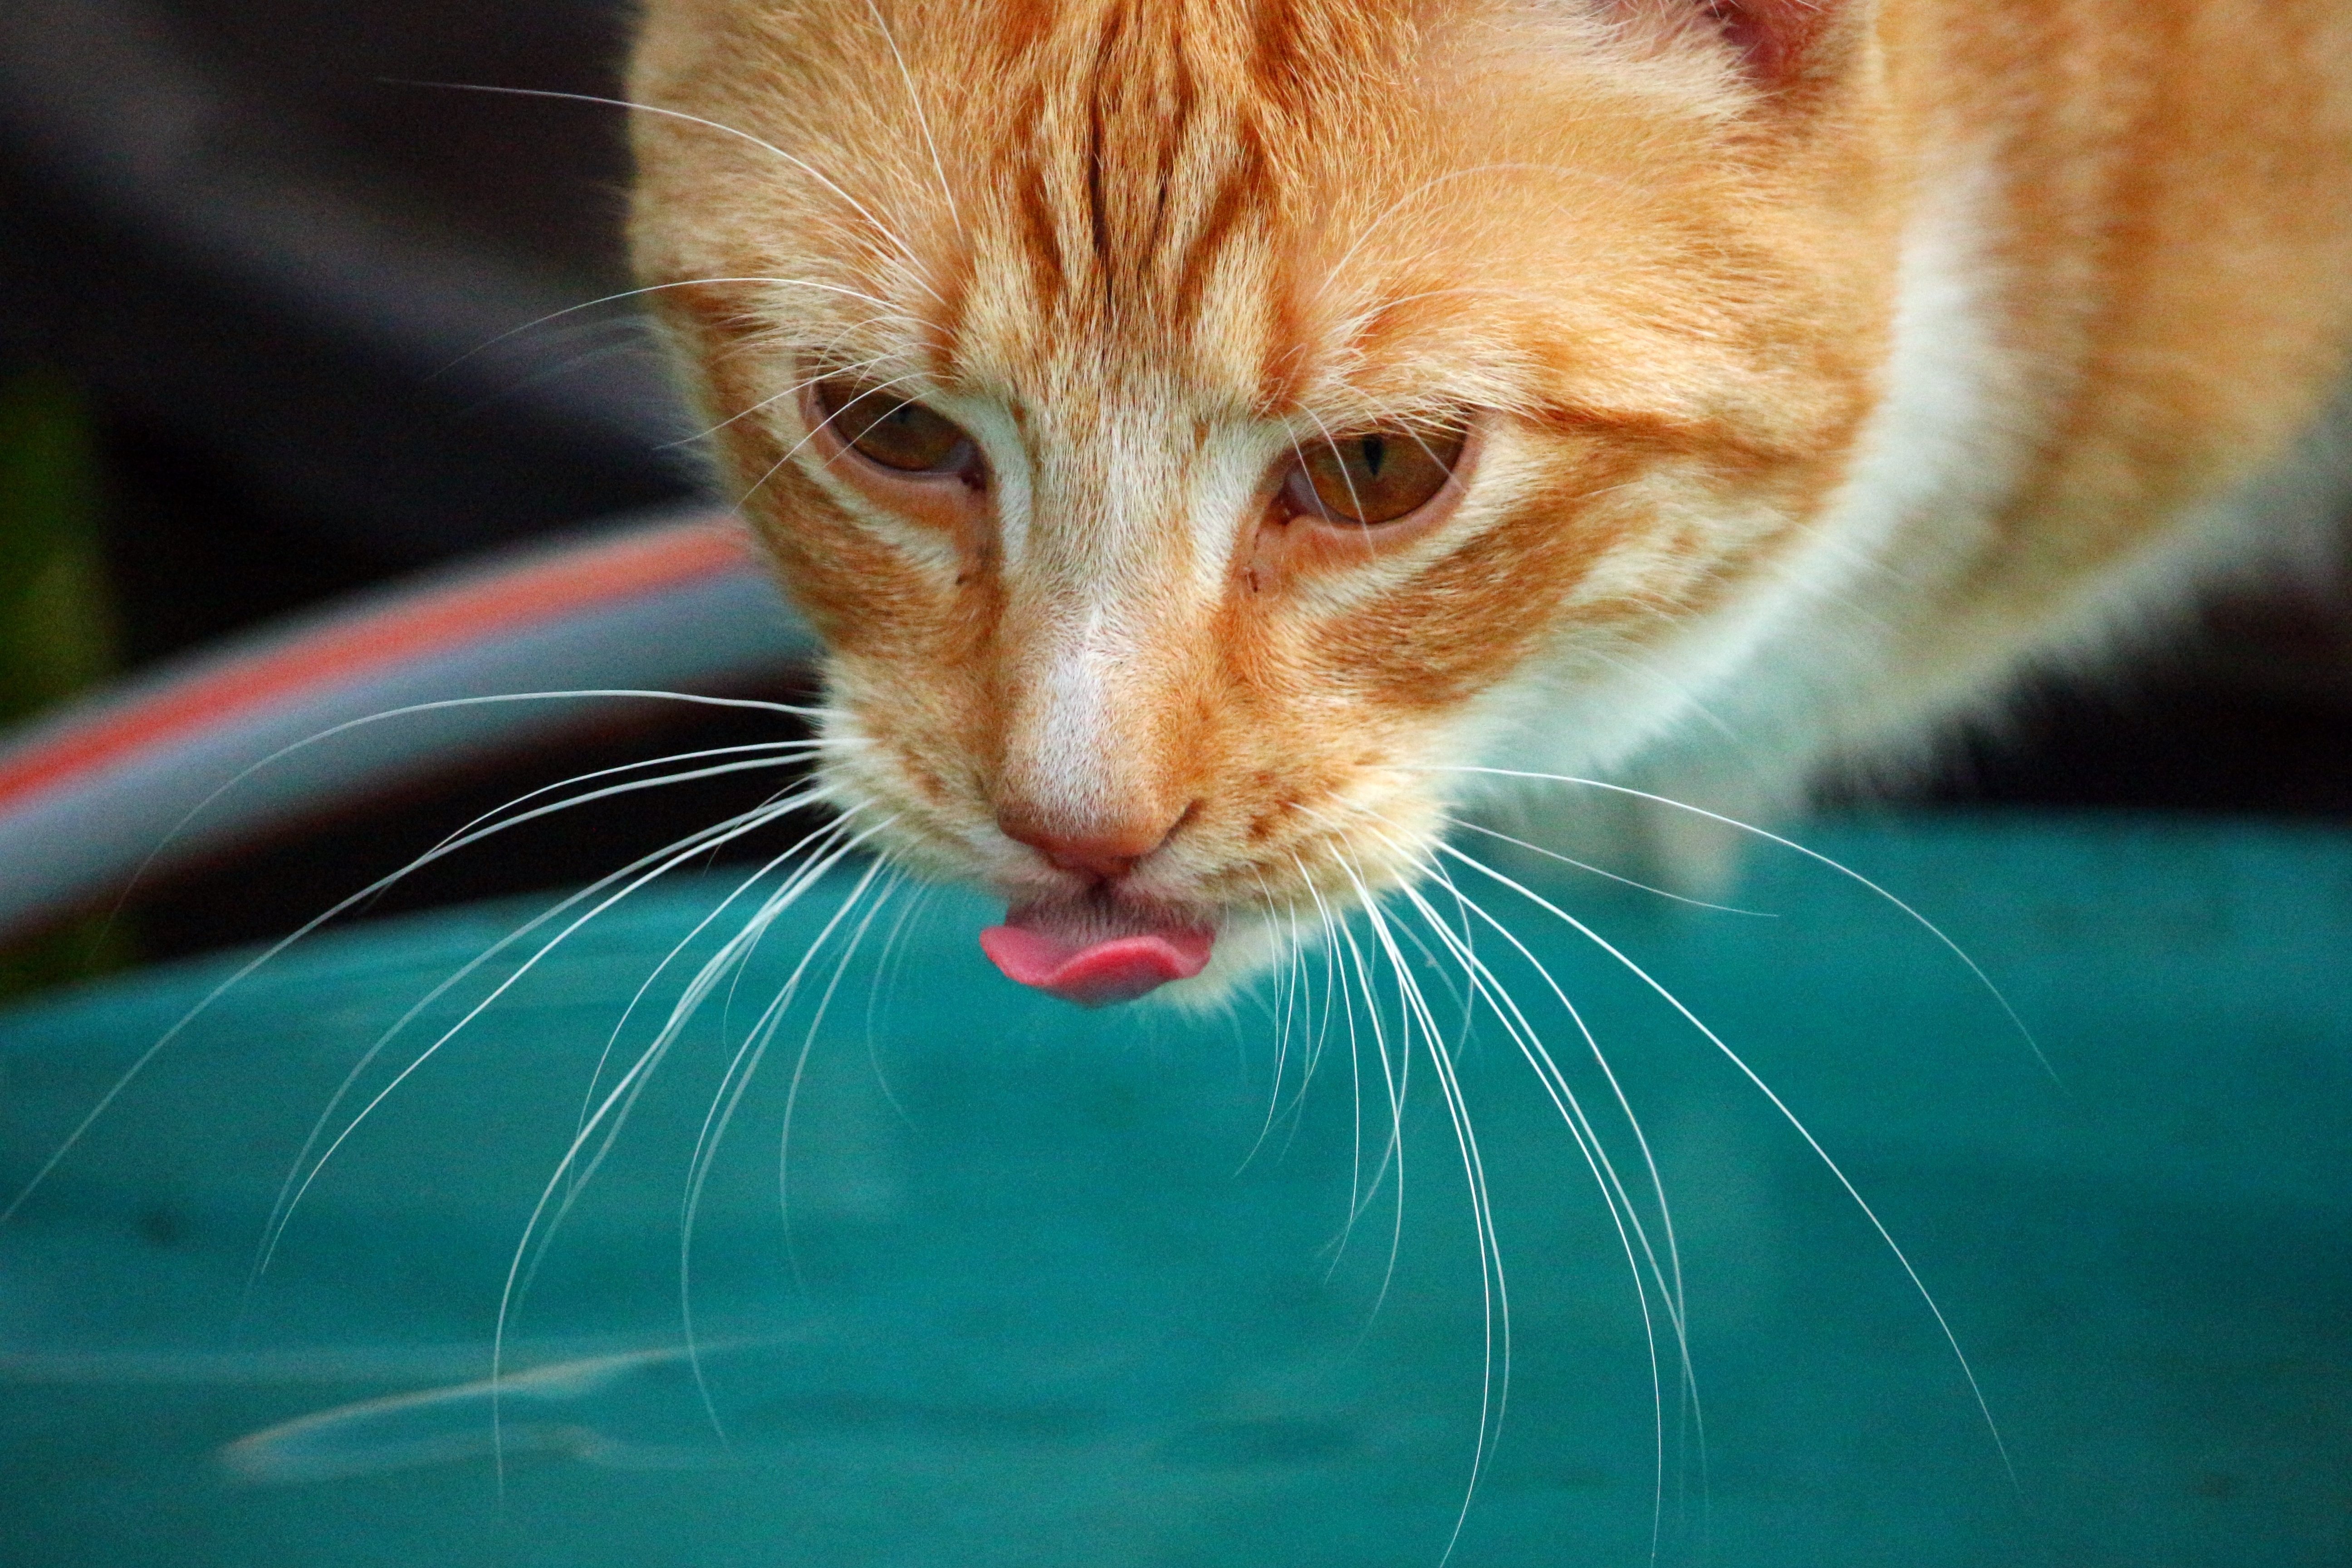
kitten, cat, mammal, close up, nose, whiskers, snout, vertebrate, mieze, domestic cat, mackerel, tiger cat, red mackerel tabby, red cat, cat's eyes, cat portrait, tabby cat, small to medium sized cats, cat like mammal, domestic short haired cat